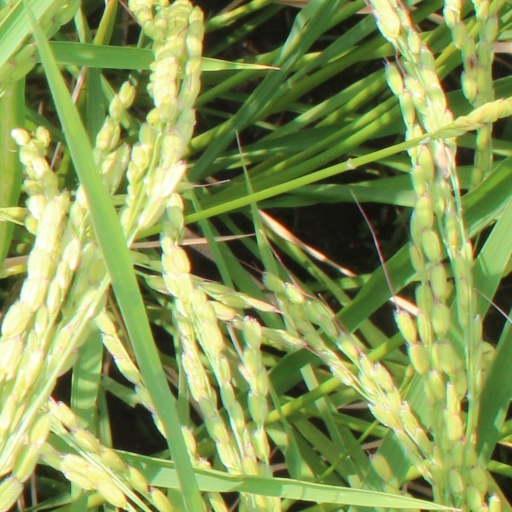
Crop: rice